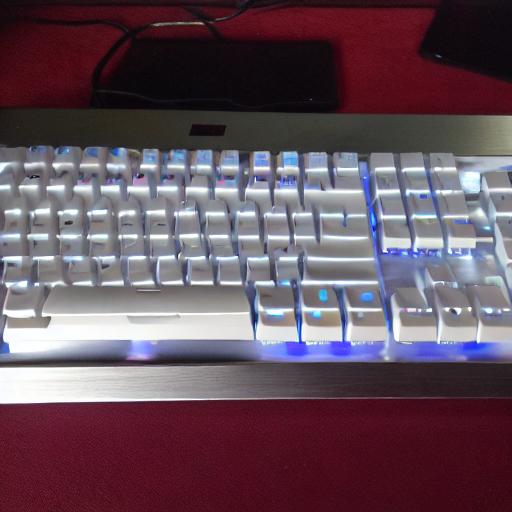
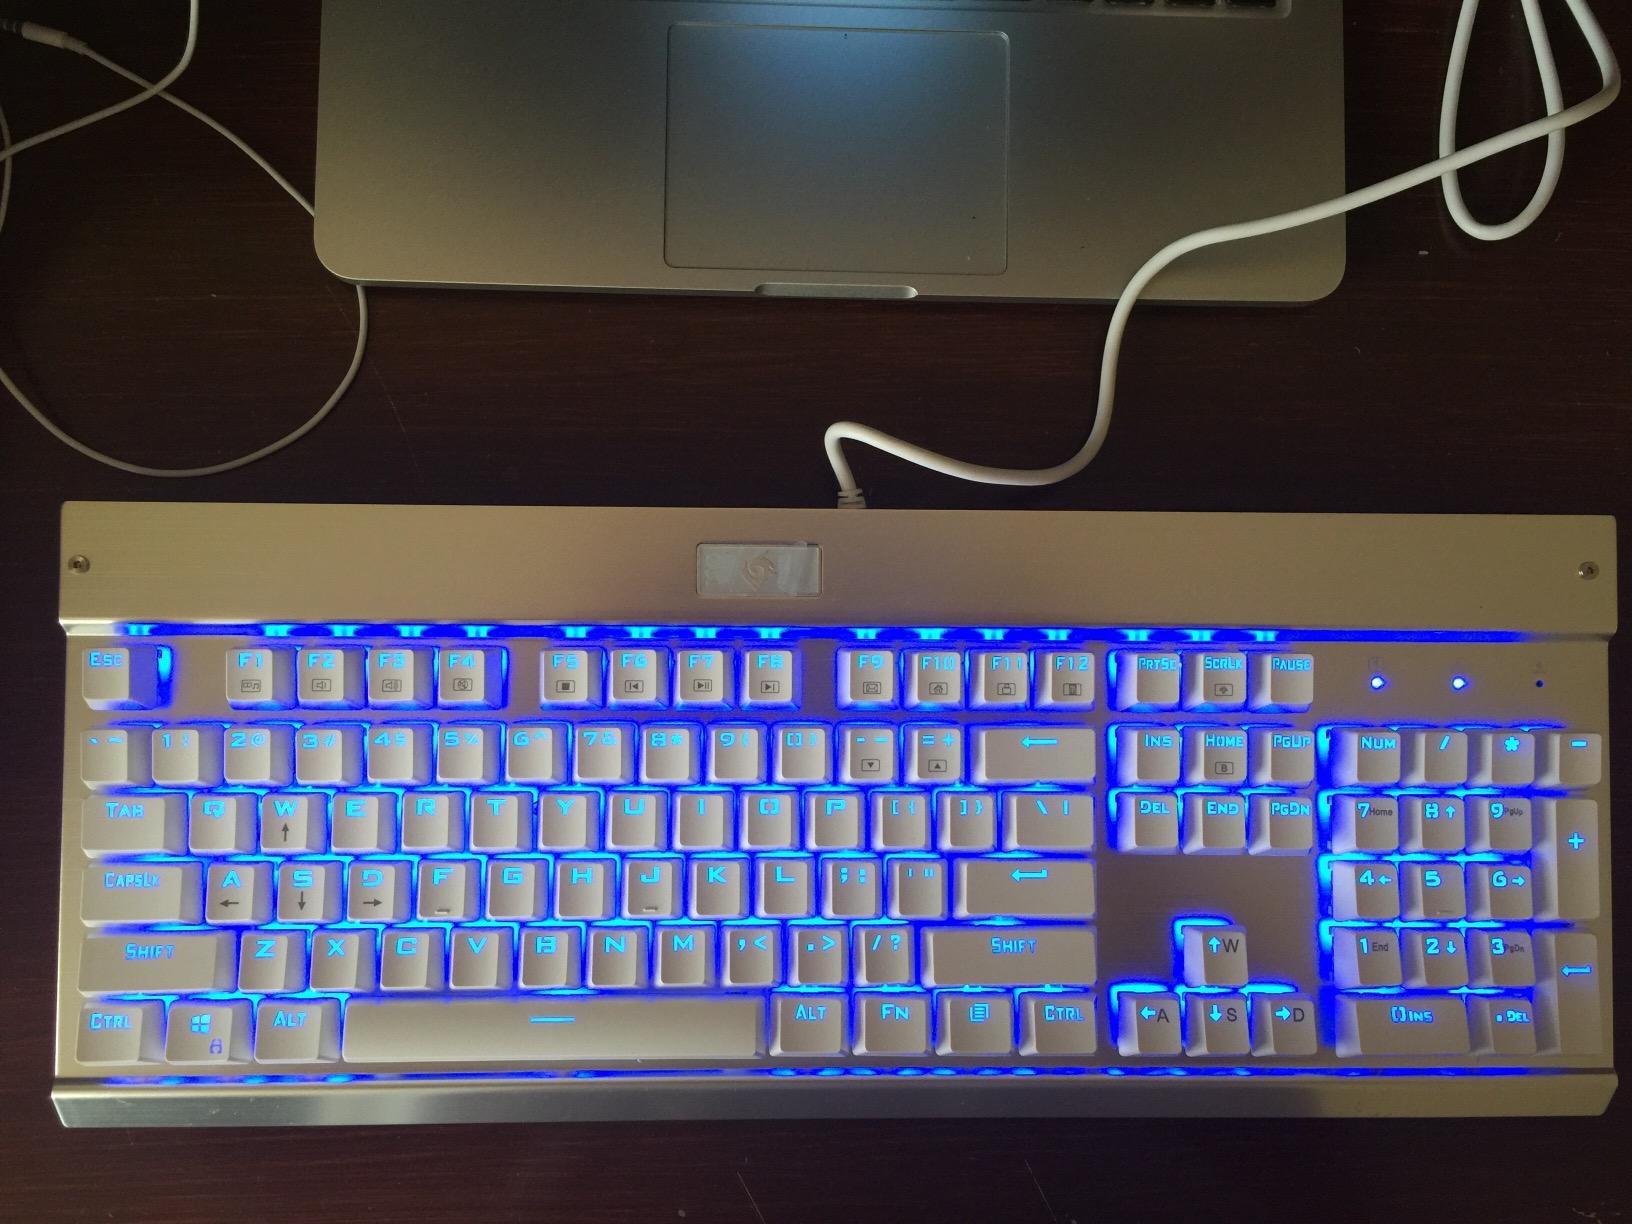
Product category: keyboard
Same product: no